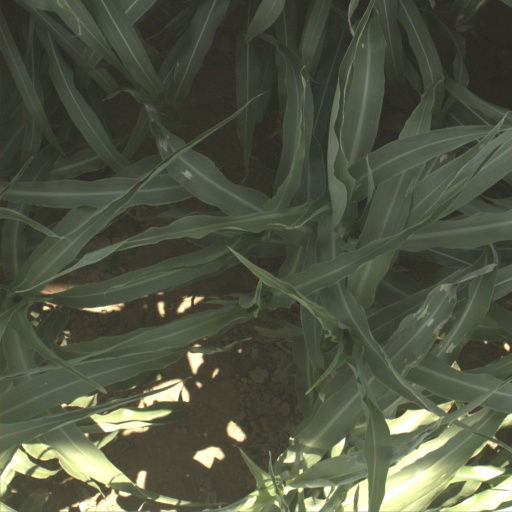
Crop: sorghum